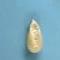
Maize quality: Good